Slovenska Vas, Šentrupert

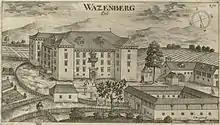
Wazenberg Castle as depicted in an engraving by Johann Weikhard von Valvasor published in 1679

Part of Slovenska Vas is named Dob. It is known for Dob Prison, the largest prison by the number of prisoners in the country. It is a male prison that has been operating since 1963 and is intended for the people who have committed the most severe criminal acts. The closed department has the capacity of 420 prisoners, and the semi-open department in the same village has the capacity of 63 prisoners. A pear tree avenue that has been protected as a monument of local significance leads to it from the main road. It gives a special emphasis to the landscape of the Mirna Valley. It was planted in the first half of the 20th century and is a little more than long. Dob is also known for a Roman aqueduct that was discovered there during earthworks in 1961.